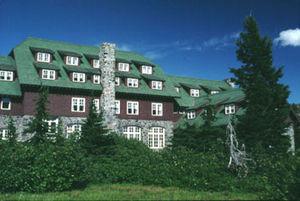
Le National Park Service rustique - parfois appelé familièrement Parkitecture - est un style d'architecture qui a développé au début et au milieu du XXᵉ siècle, dans le National Park Service États-Unis, témoignant de ses efforts pour créer des bâtiments en harmonie avec l'environnement naturel. Depuis sa fondation en 1916, le NPS a cherché à concevoir et à construire des installations pour les visiteurs, qui n’interfèrent pas visuellement avec l'environnement naturel ou historique. Les premiers résultats ont été caractérisés par un recours intensif au travail manuel, et par un rejet de la régularité et de la symétrie du monde industriel, reflétant des liens avec le mouvement Arts & Crafts et l'architecture américaine pittoresque. Les architectes, paysagistes et les ingénieurs ont associé le bois et la pierre indigènes à des styles convaincants, pour créer des structures visuellement, qui semblaient s'intégrer naturellement dans des paysages majestueux.